Charles Correll

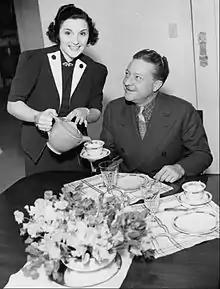
Correll and his wife, Alyce, 1937

Charles James Correll (February 2, 1890 – September 26, 1972) was an American radio comedian, actor and writer who was best known for his work in the radio "Amos 'n' Andy" radio series with Freeman Gosden. Correll voiced the main character, Andy Brown, along with various lesser characters.